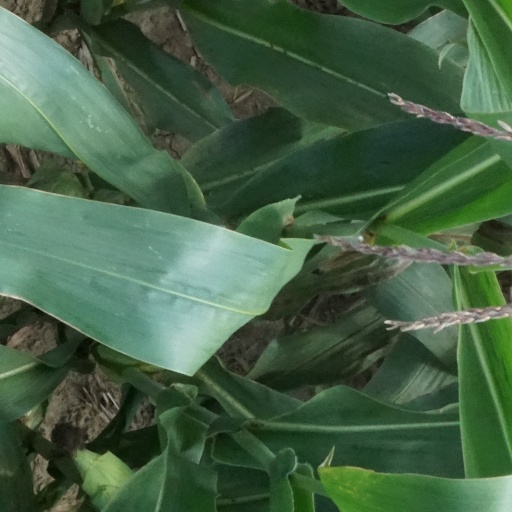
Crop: maize; corn